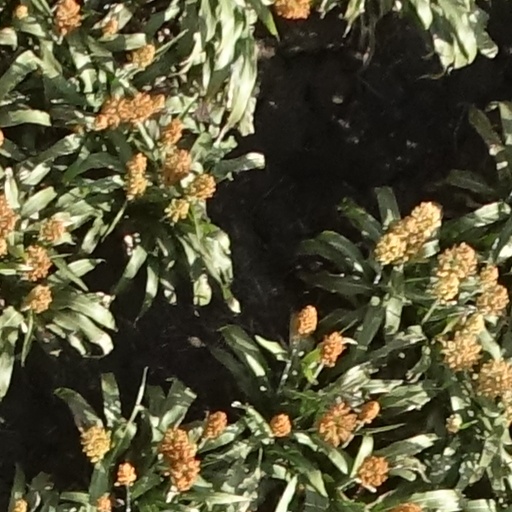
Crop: sorghum